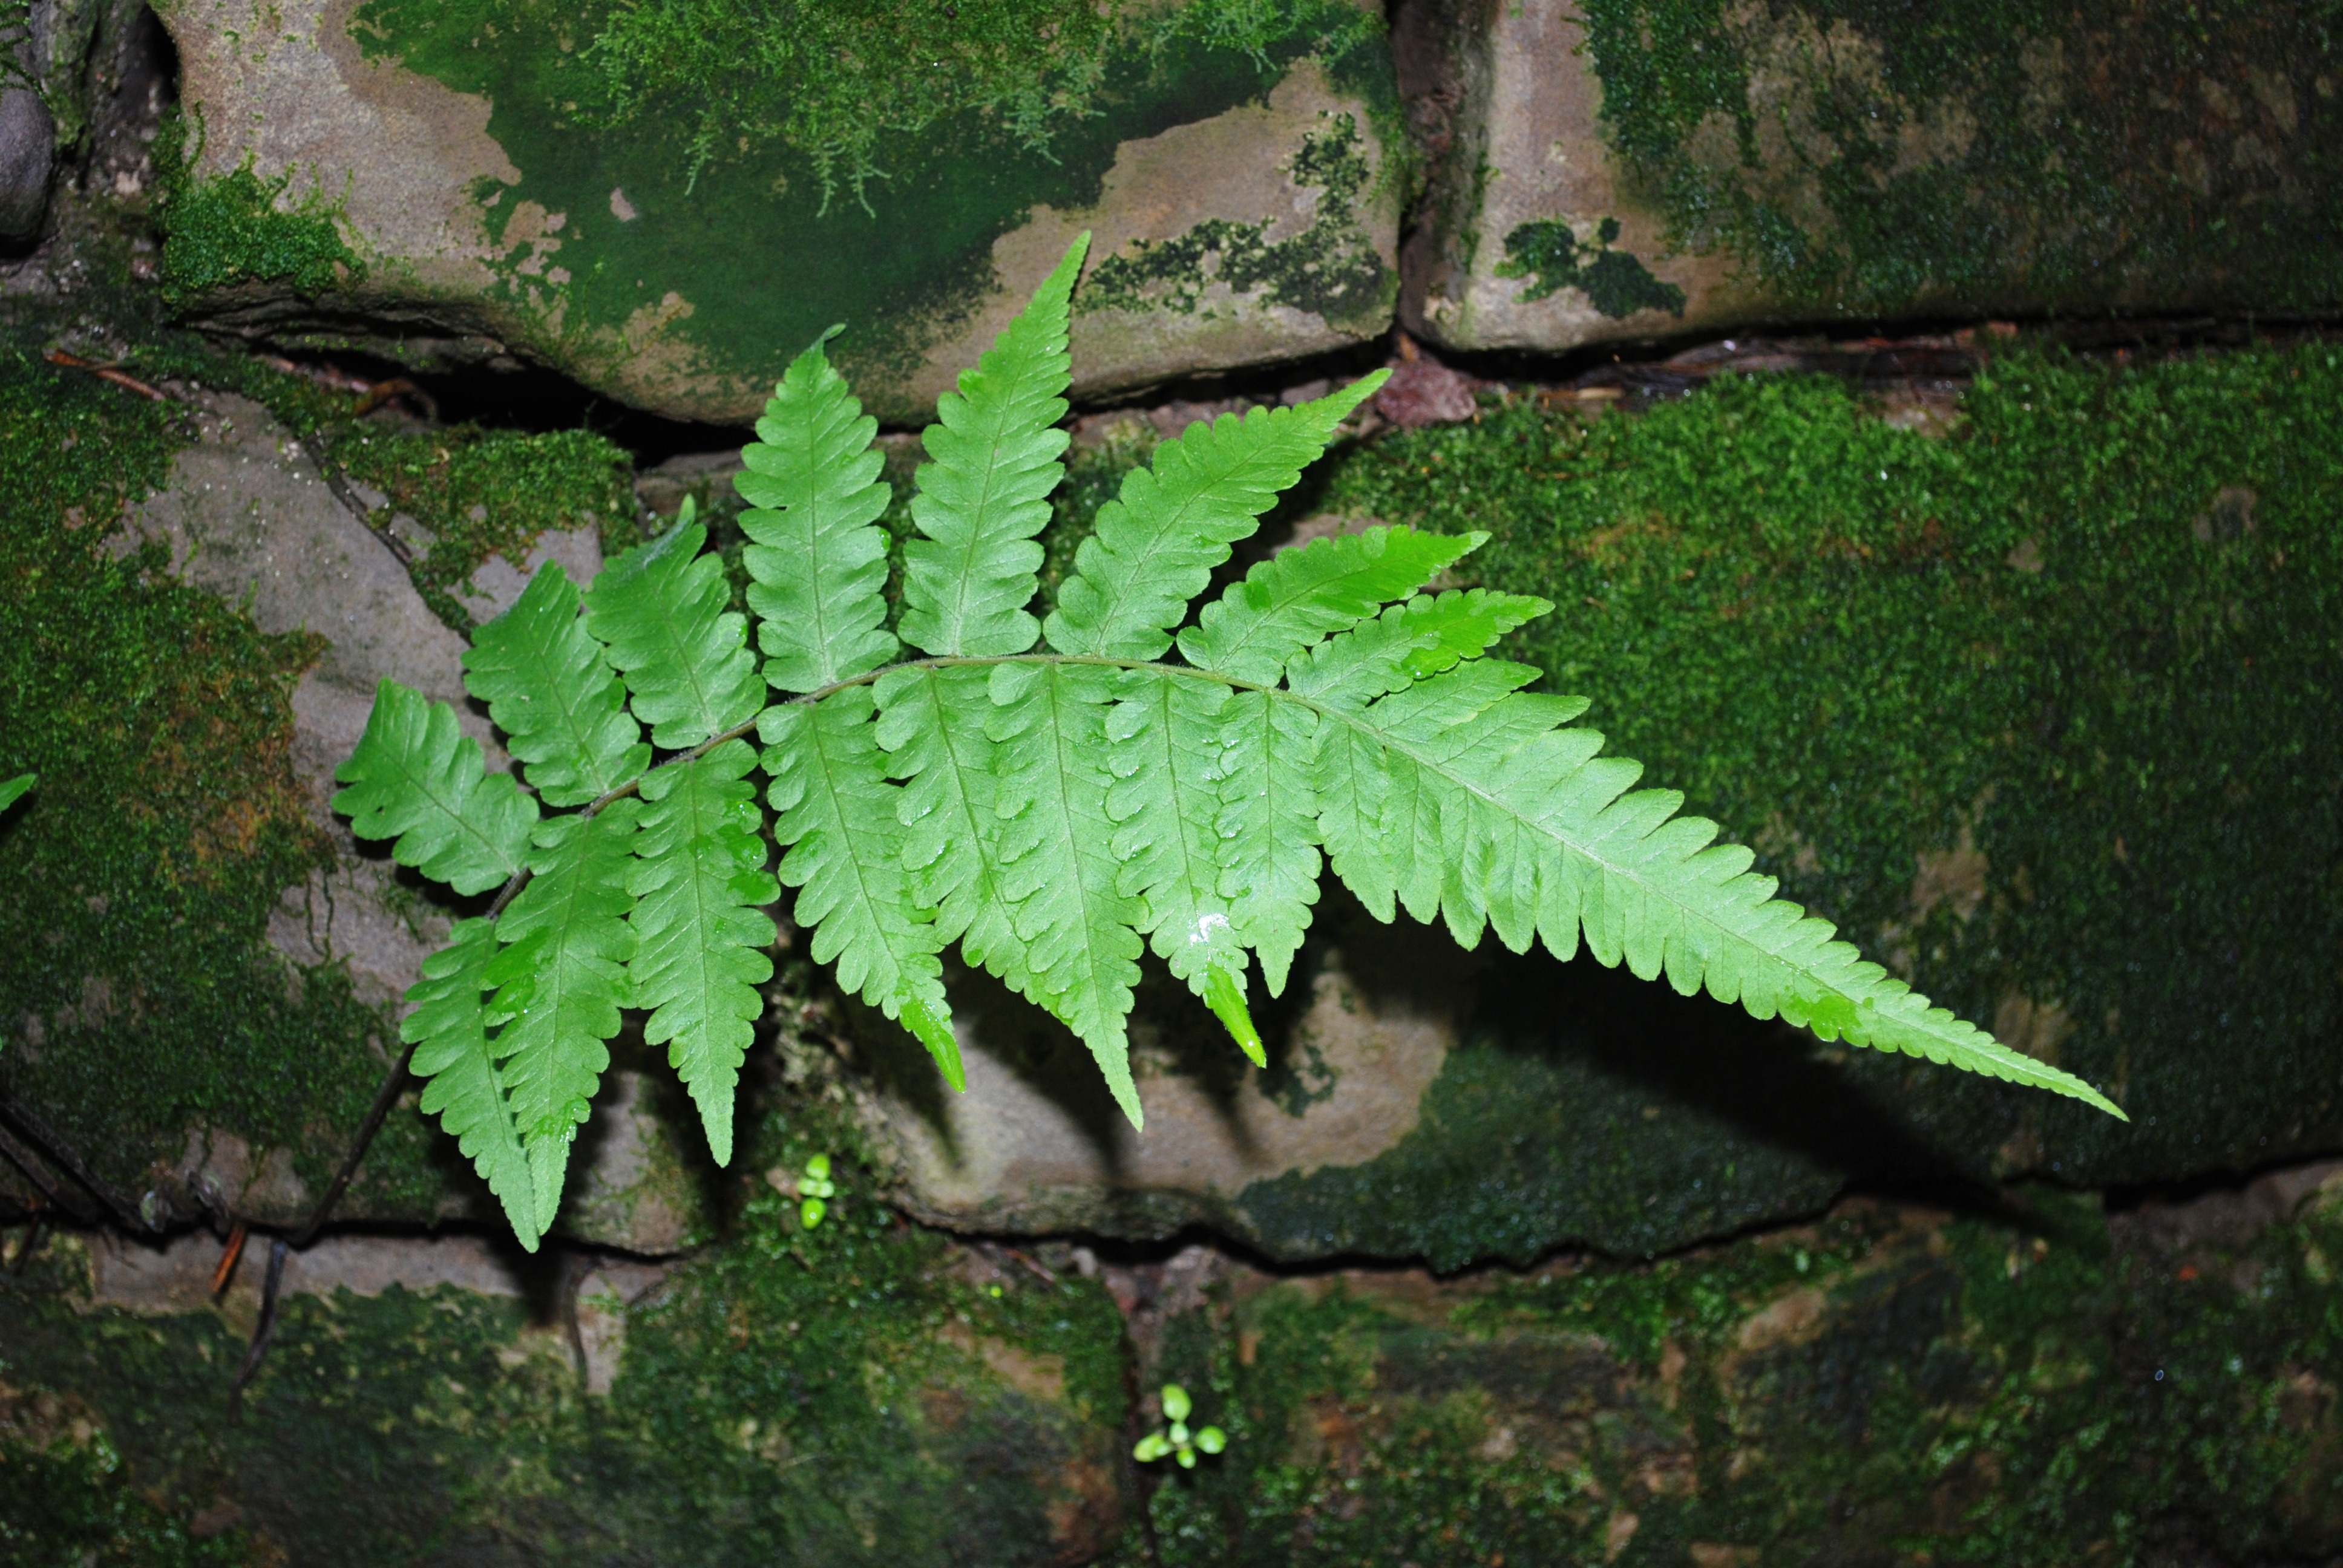
tree, nature, forest, branch, plant, leaf, flower, environment, foliage, green, jungle, herb, natural, botany, agriculture, flora, botanical, fauna, fern, outdoors, vegetation, rainforest, horticulture, habitat, ecosystem, organic, land plant, ferns and horsetails, vascular plant